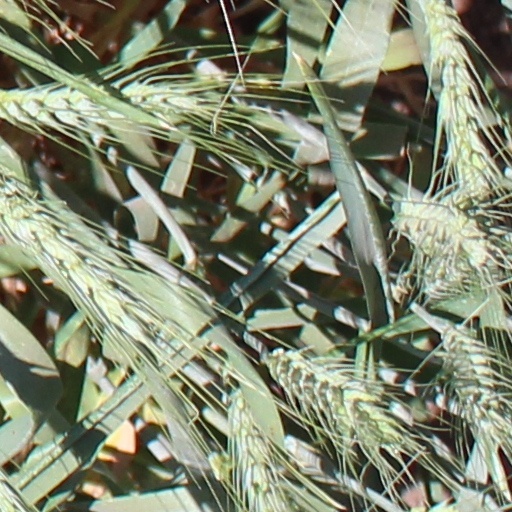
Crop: wheat